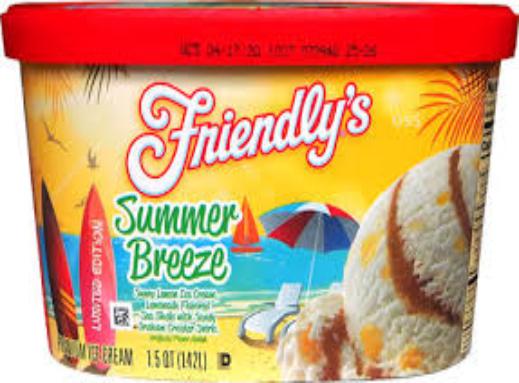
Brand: Friendly's
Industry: Food